Myristica swamp

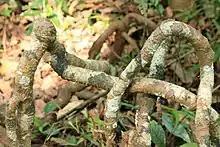
Myristica swamp in Arippa forest

Nair, PV and his team has conducted a detailed study on the flora and fauna of the "Myristica" swamps of southern Kerala in 2007. In Kerala, the Myristica swamps are found predominantly in Kulathupuzha , Anchal and Shendurney regions of Kollam district. Nair PVand Pandalai carried out successful re-introduction of one of the swamp tree species in 2012.